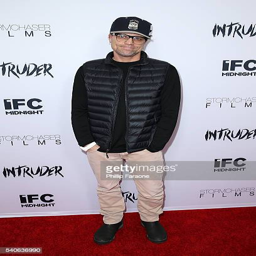
production designer attends the premiere